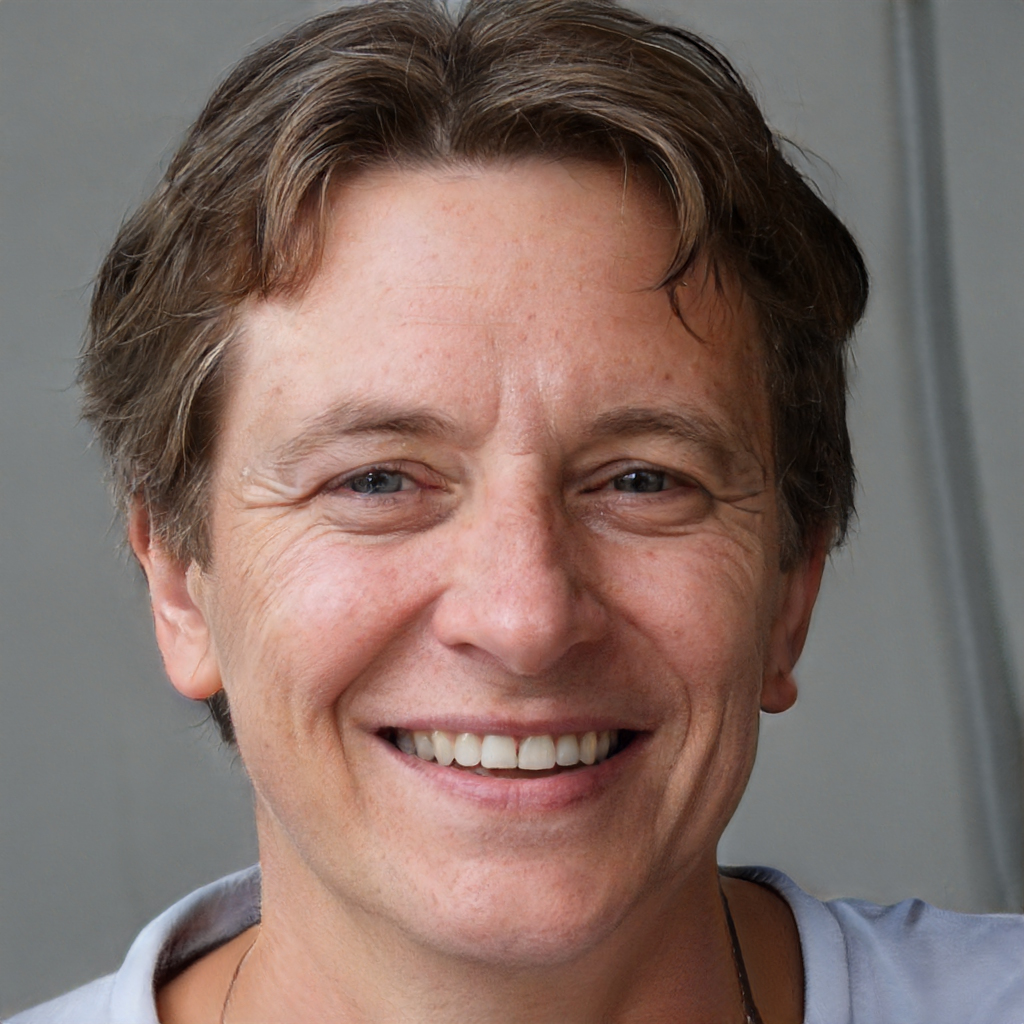
Portrait style: Real Portrait